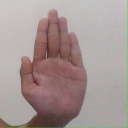
अक्षर: ध